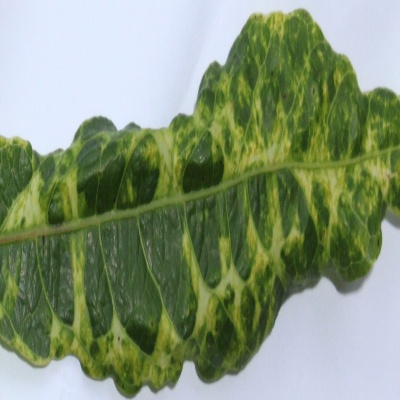
Crop: Cassava
Condition: mosaic